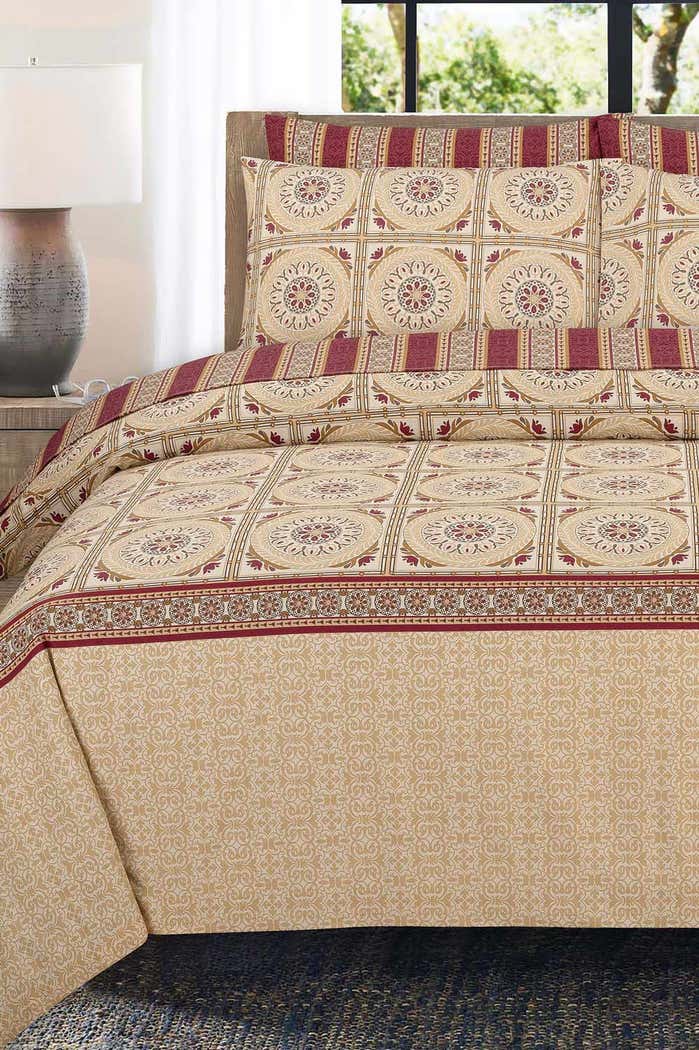
red multi print cotton duvet